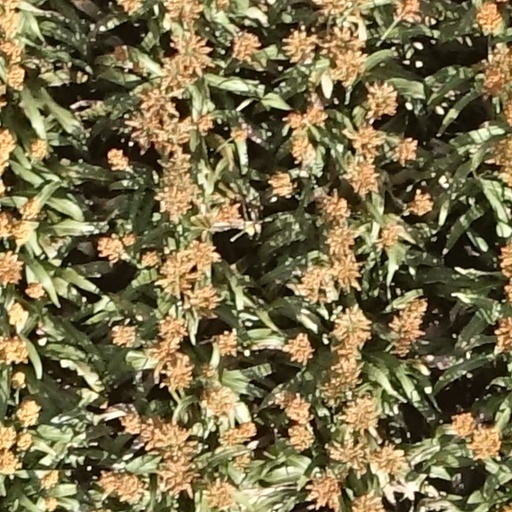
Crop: sorghum